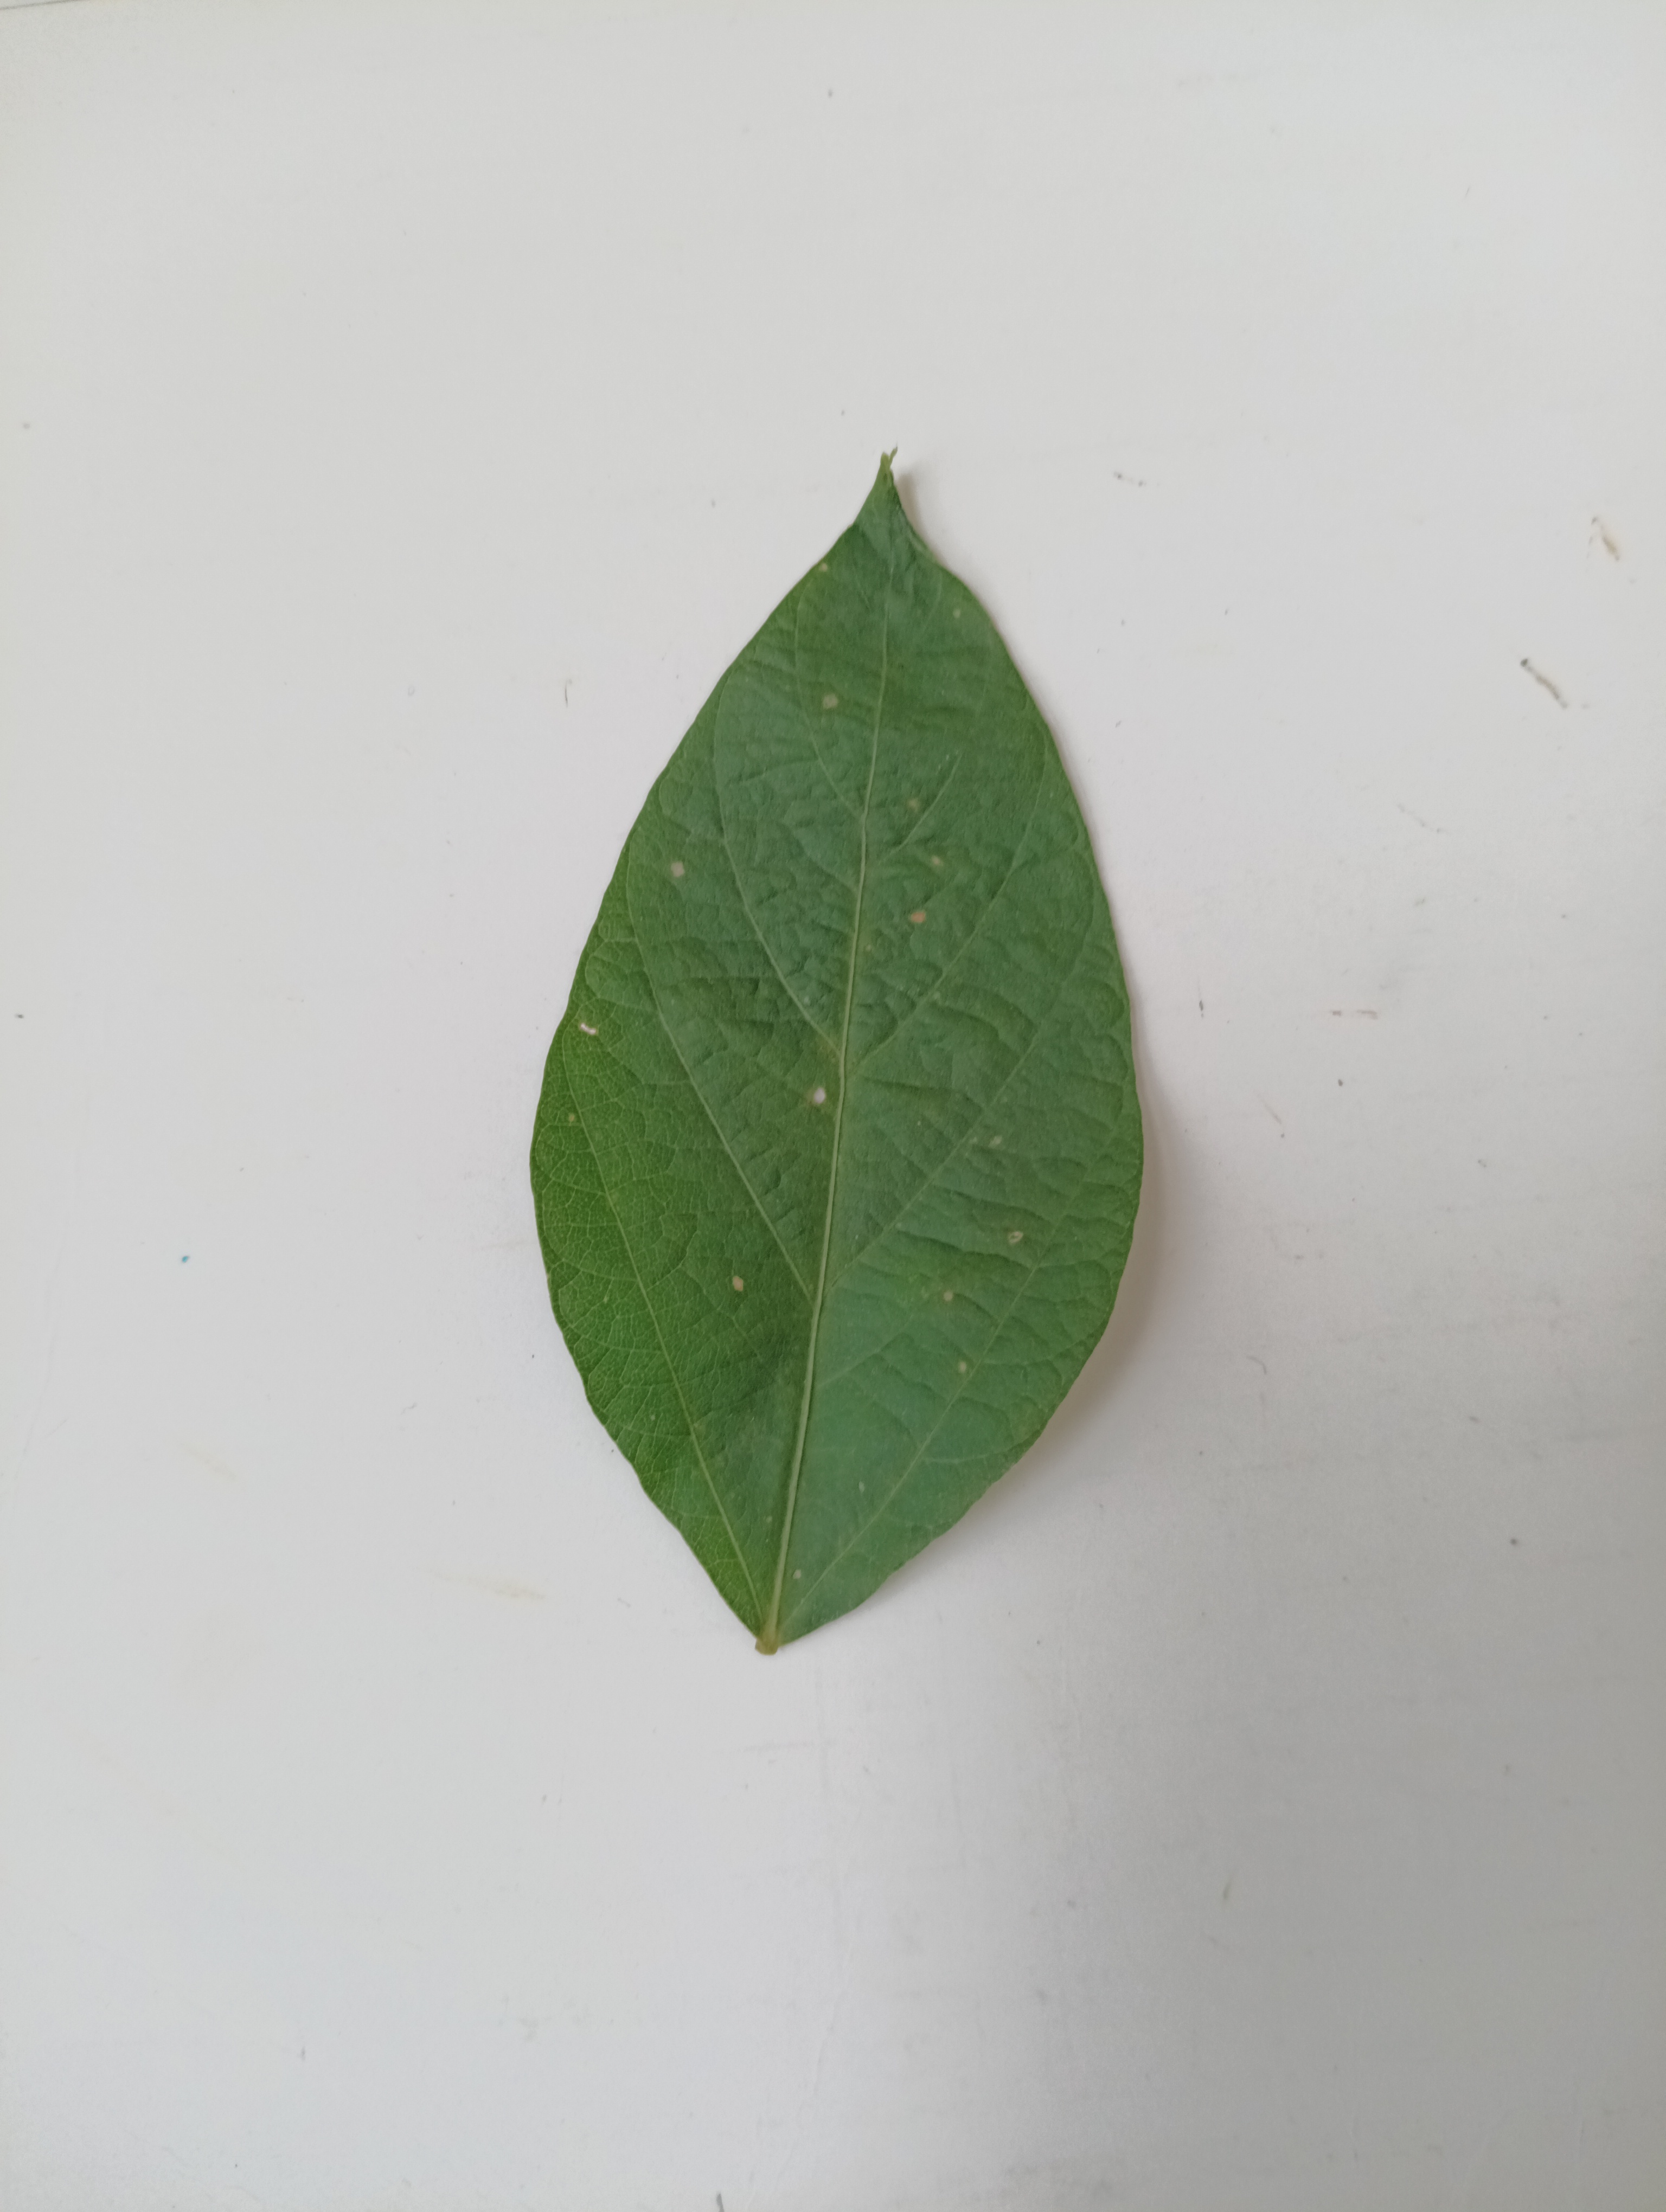
Label: Bacterial leaf Blight